Answer in natural language. Considering the relative positions, where is framed sunset landscape decor (marked B) with respect to brown colour rectangular table (marked C)? Choose between the following options: left or right
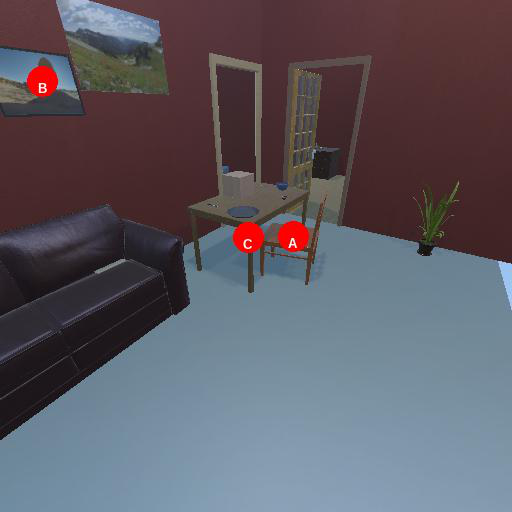
<answer>left</answer>